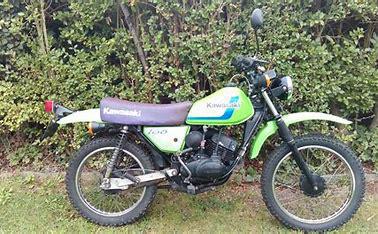
Brand: Keen
Model: 100